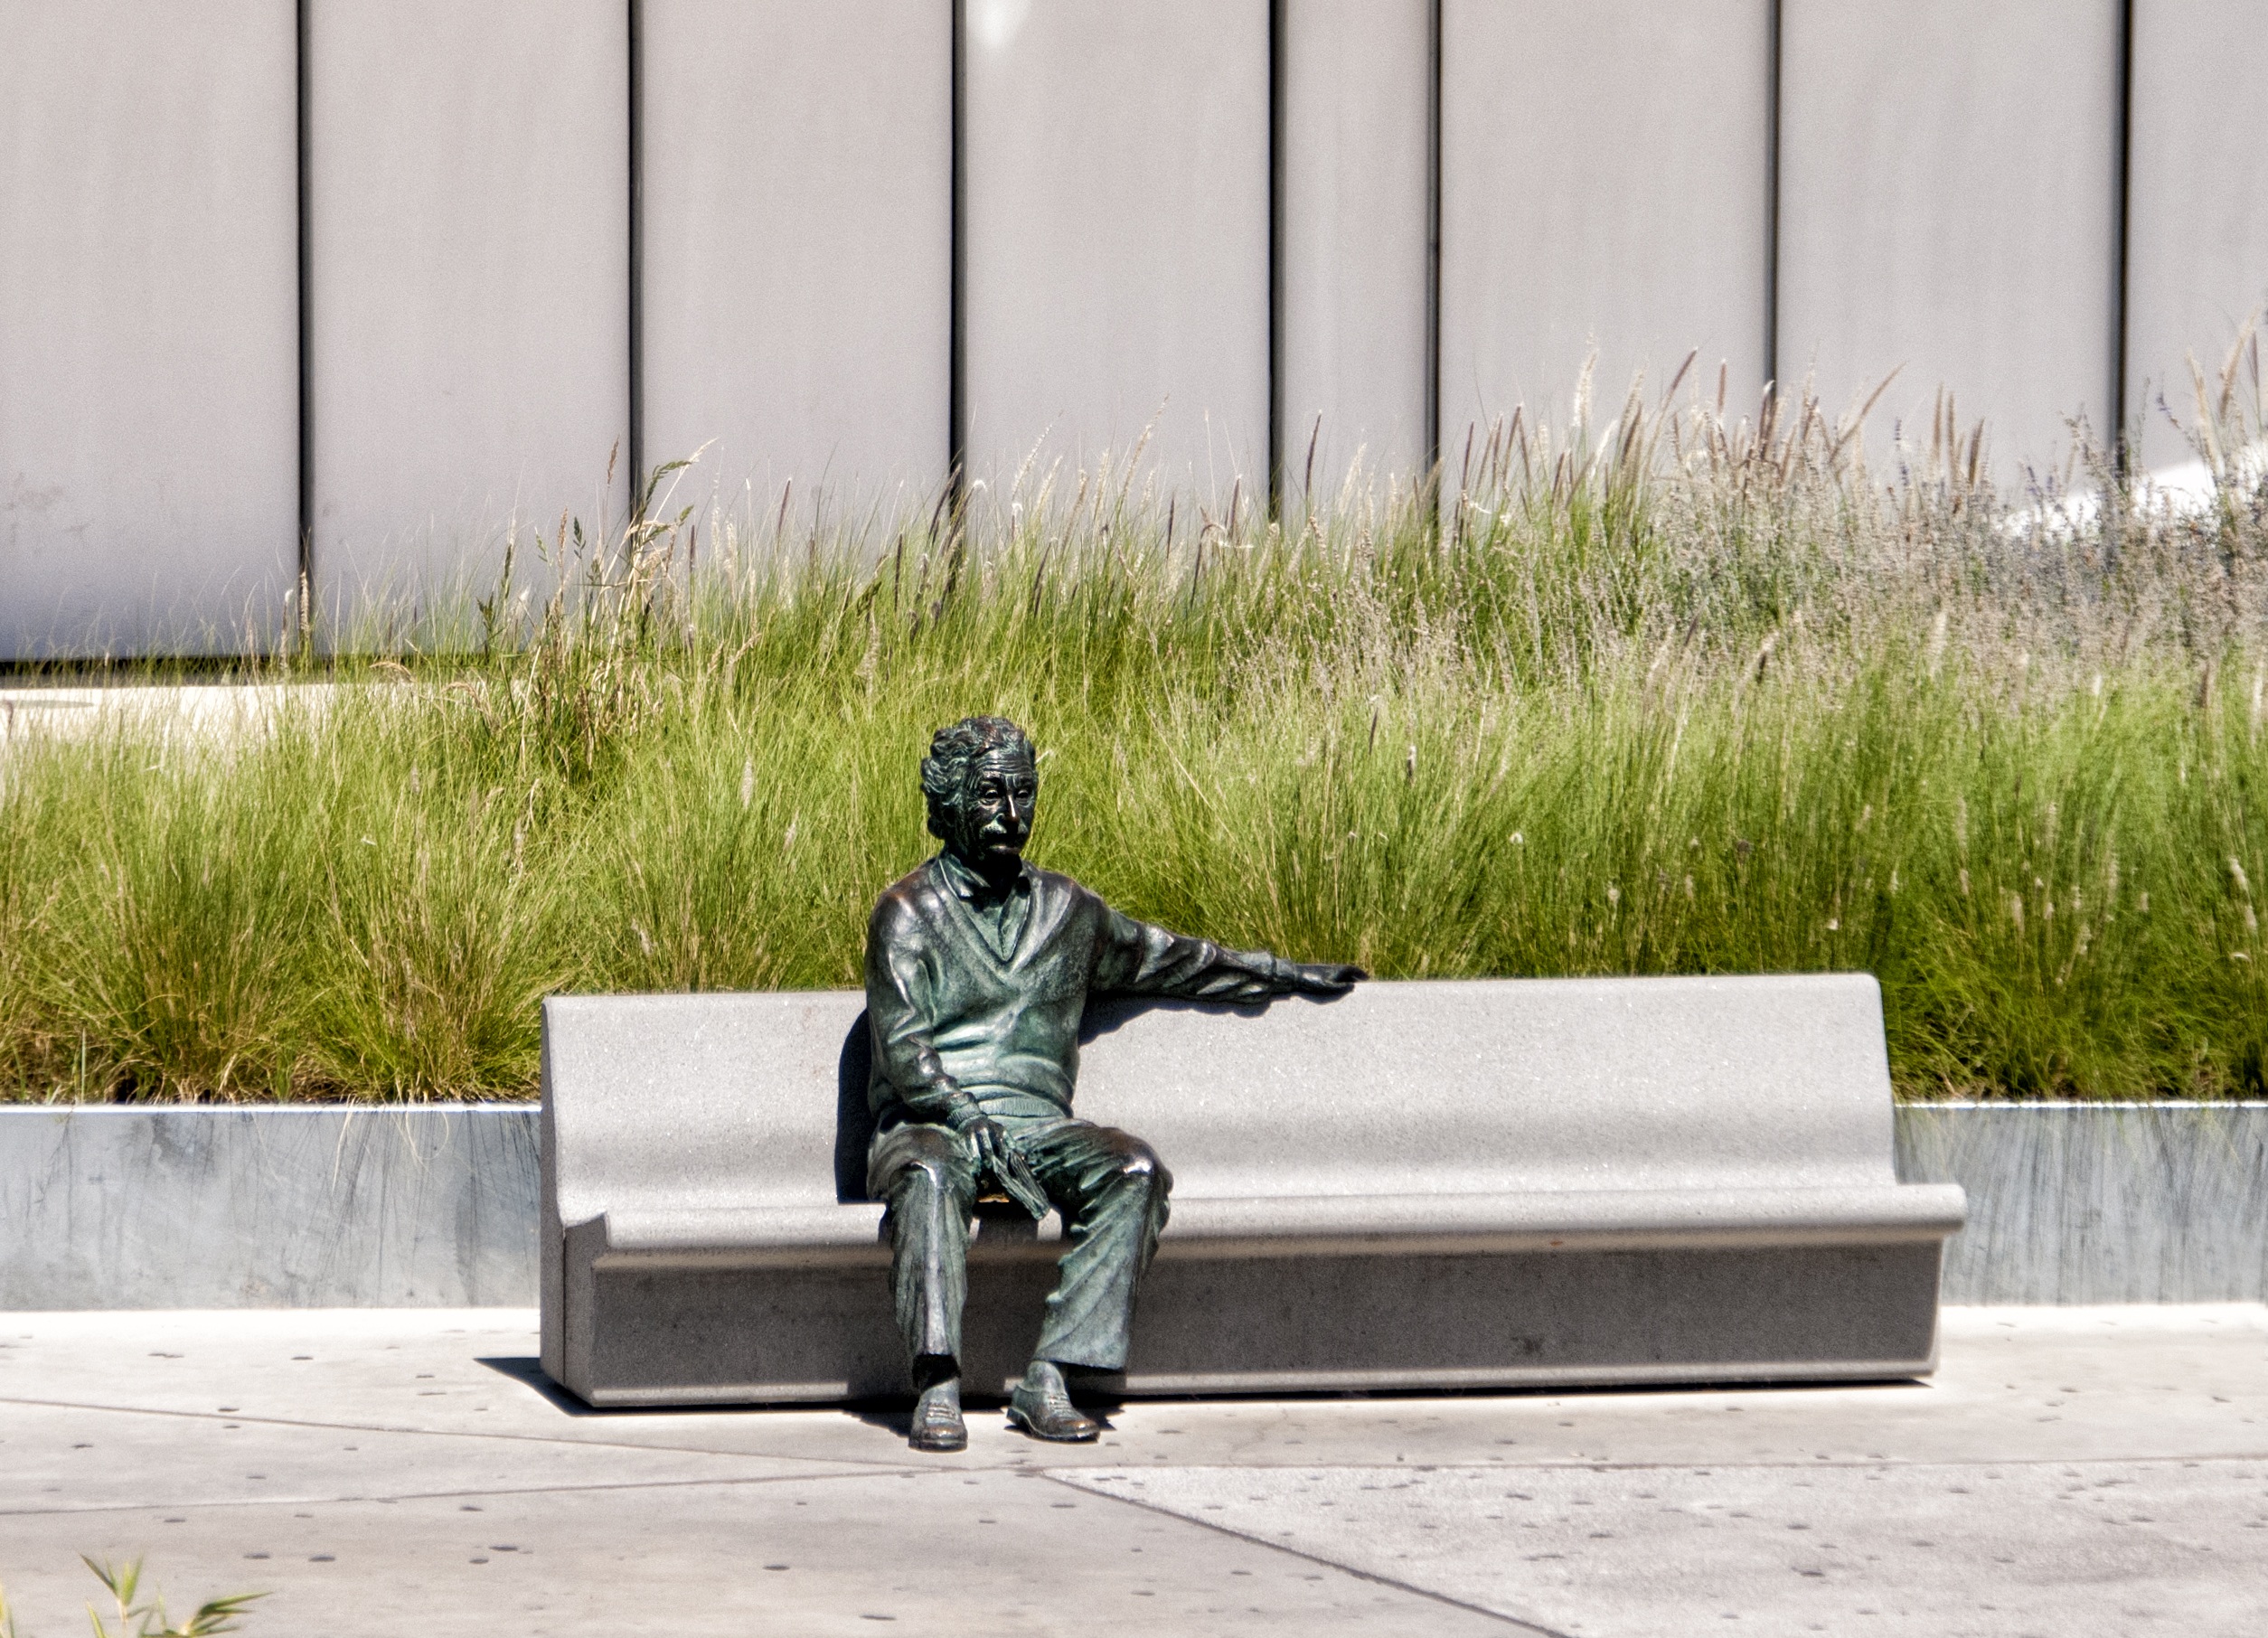
road, bench, wall, monument, statue, spring, sculpture, memorial, art, spain, photograph, character, grenade